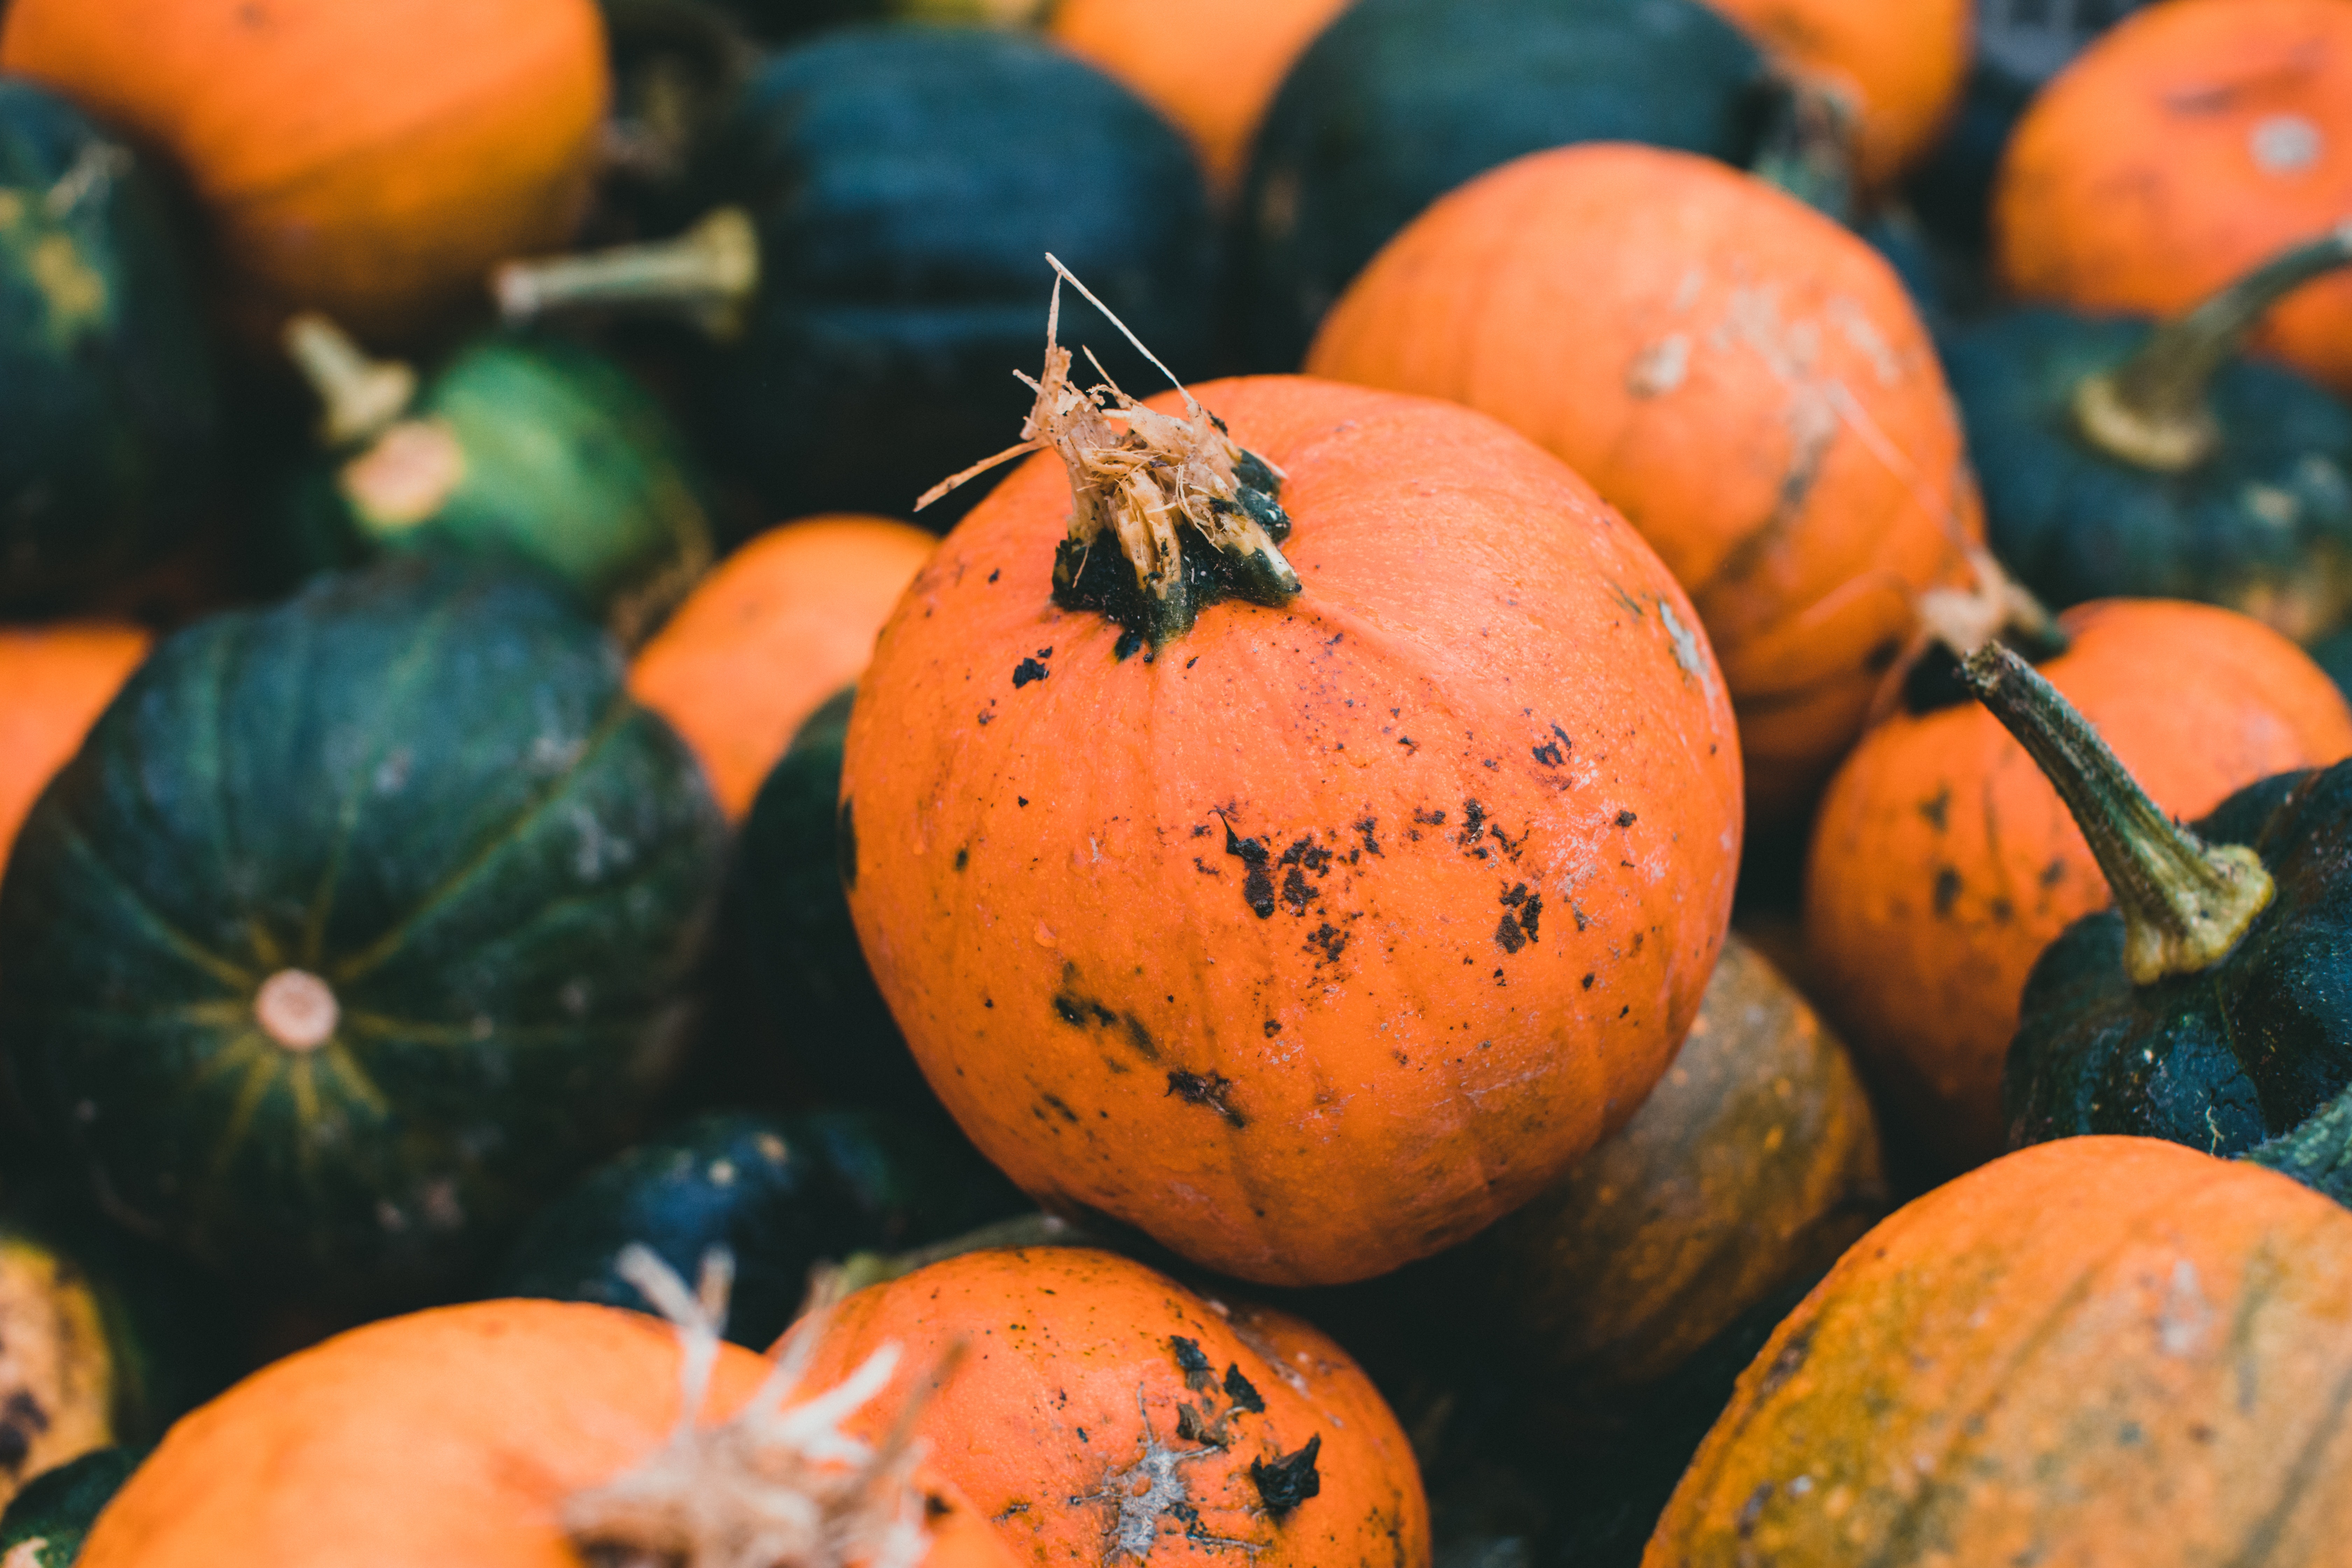
natural, food, pumpkin, cucurbita, winter squash, green, natural foods, calabaza, orange, squash, ingredient, yellow, whole food, staple food, gourd, vegetable, produce, superfood, local food, fruit, human settlement, vegan nutrition, close up, city, plant, still life photography, flowering plant, marketplace, still life, nightshade family, cucumber, and melon family, food spoilage, greengrocer, landscape, common persimmon, seedless fruit, Naranjilla, Food group, autumn, photography, vegetarian food, market